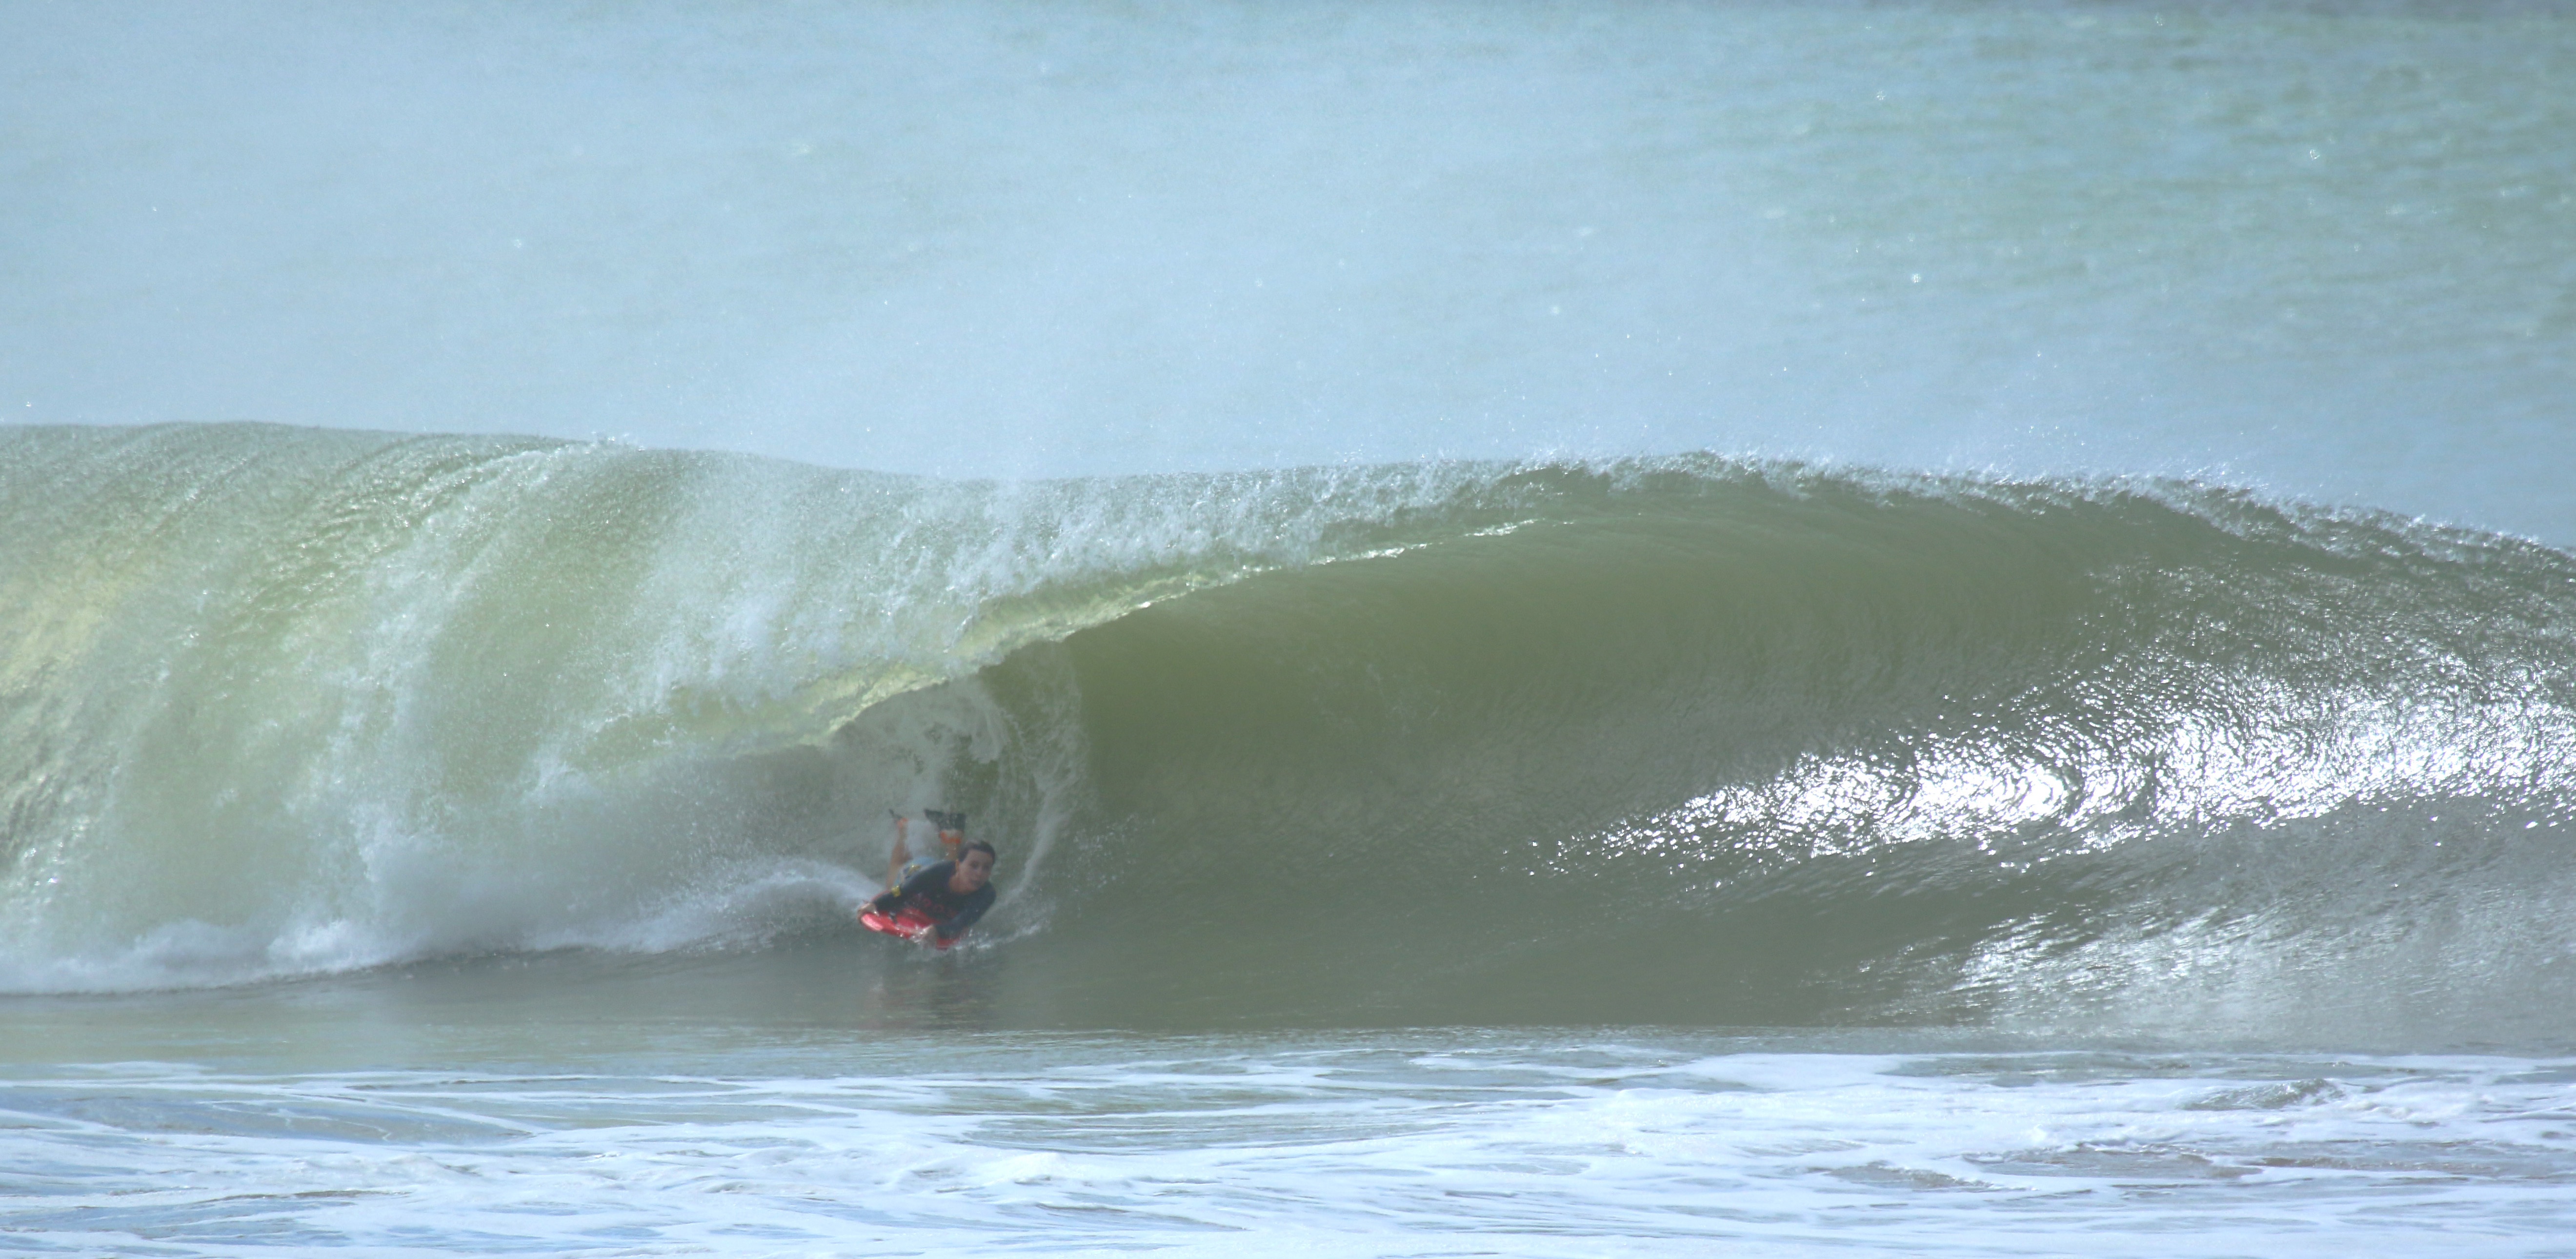
wave, surfing, surfboard, extreme sport, sports, water sport, wind wave, boardsport, surfing equipment and supplies, surface water sports, individual sports, bodyboarding